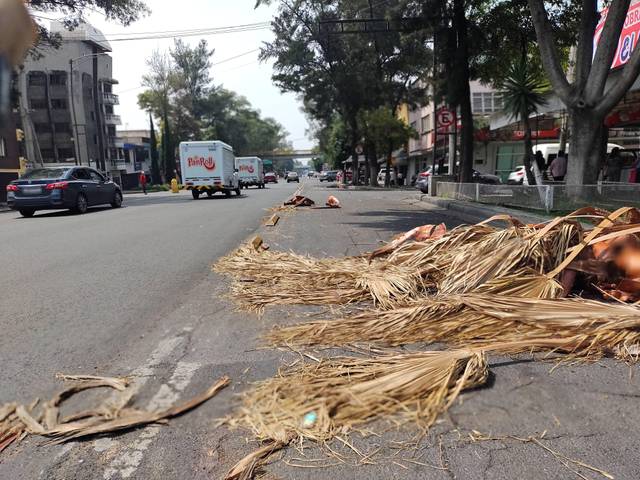
Region: Mexico
Coordinates: 19.449, -99.112